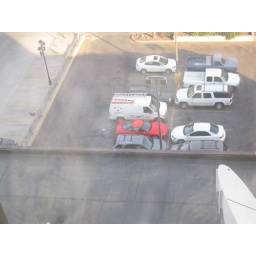
A view from our hotel window in Billings, MT. The red car was the Dodge Stealth we were driving.